Azure Lake

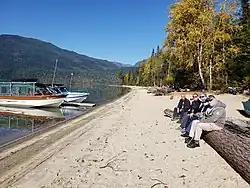
Azure Lake at Rainbow Falls beach

There is only one hiking trail from the shore of Azure Lake and it leads to Huntley Col. It was first blazed by mountain climber and explorer, Hugh Neave, in 1966 and improved by other hikers. It is a strenuous five-hour climb of . From the Col, the peaks along the Huntley-Buchanan Ridge can be climbed on a multi-day expedition with a base camp at Huntley Col where water is available. Garnet Peak is usually a four-day climb via the Huntley Col trail and requires technical rock climbing experience. Other than this trail, hiking from Azure Lake is difficult due to extremely dense undergrowth.